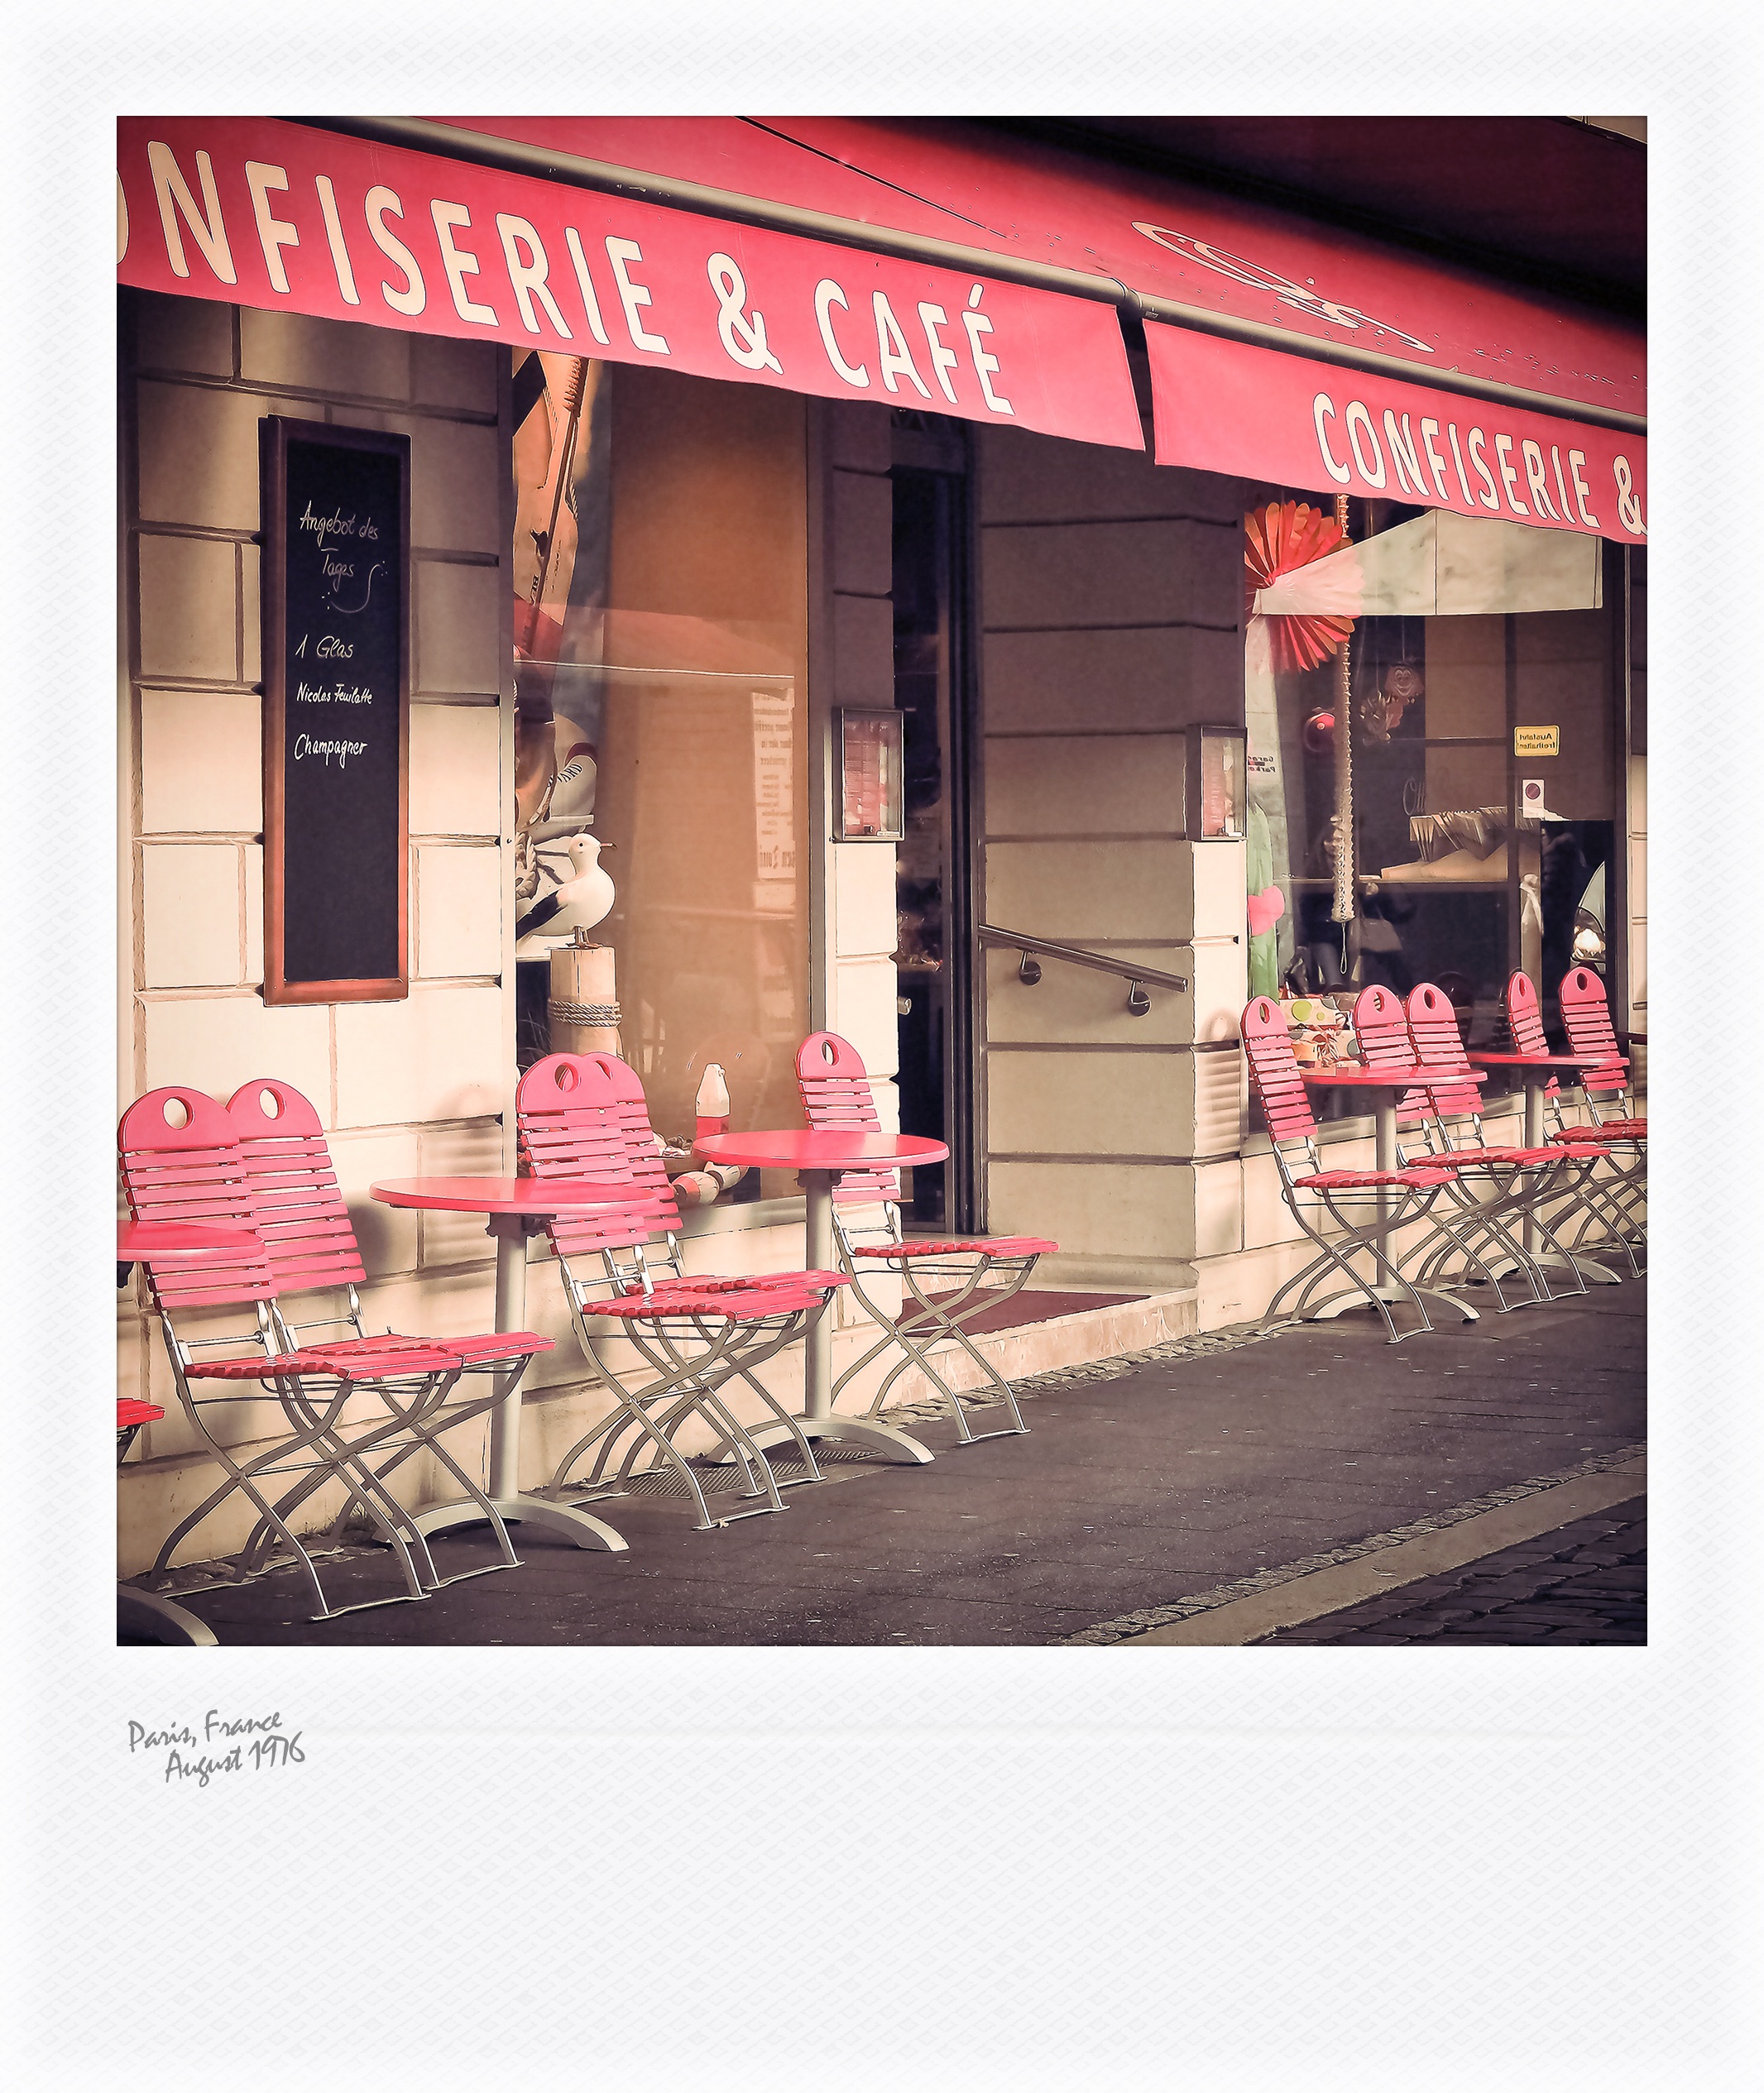
cafe, vintage, retro, window, paris, travel, facade, memory, polaroid, brand, photos, art, handwriting, instant, cult, instant camera, polaroid photo